Château de Monterminod

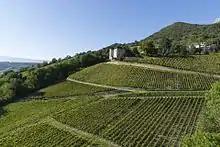
Chateau de Monterminod

The Chateau de Monterminod is a medieval castle located in the city of Saint-Alban-Leysse in the Savoy region of France, approximately west of Geneva, Switzerland. The chateau dominates the "hameau du Villaret", and its location on top of a hill makes it highly noticeable from kilometres away.